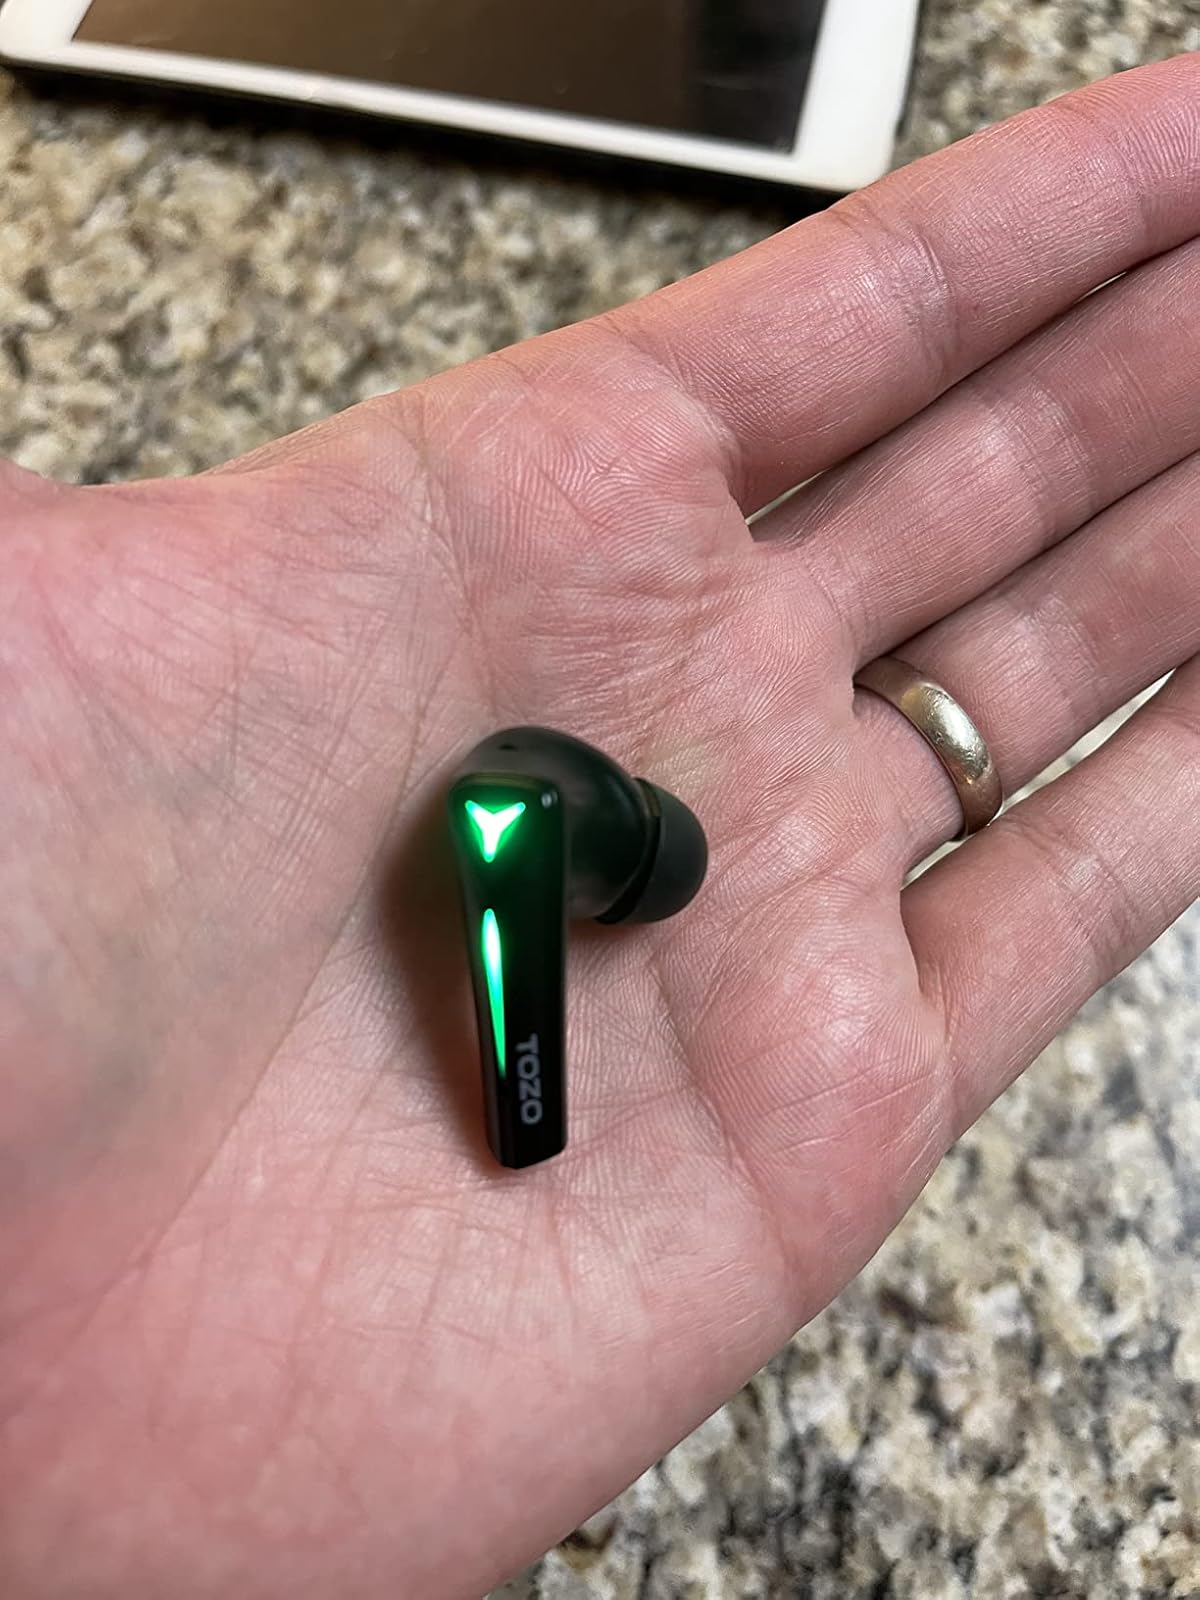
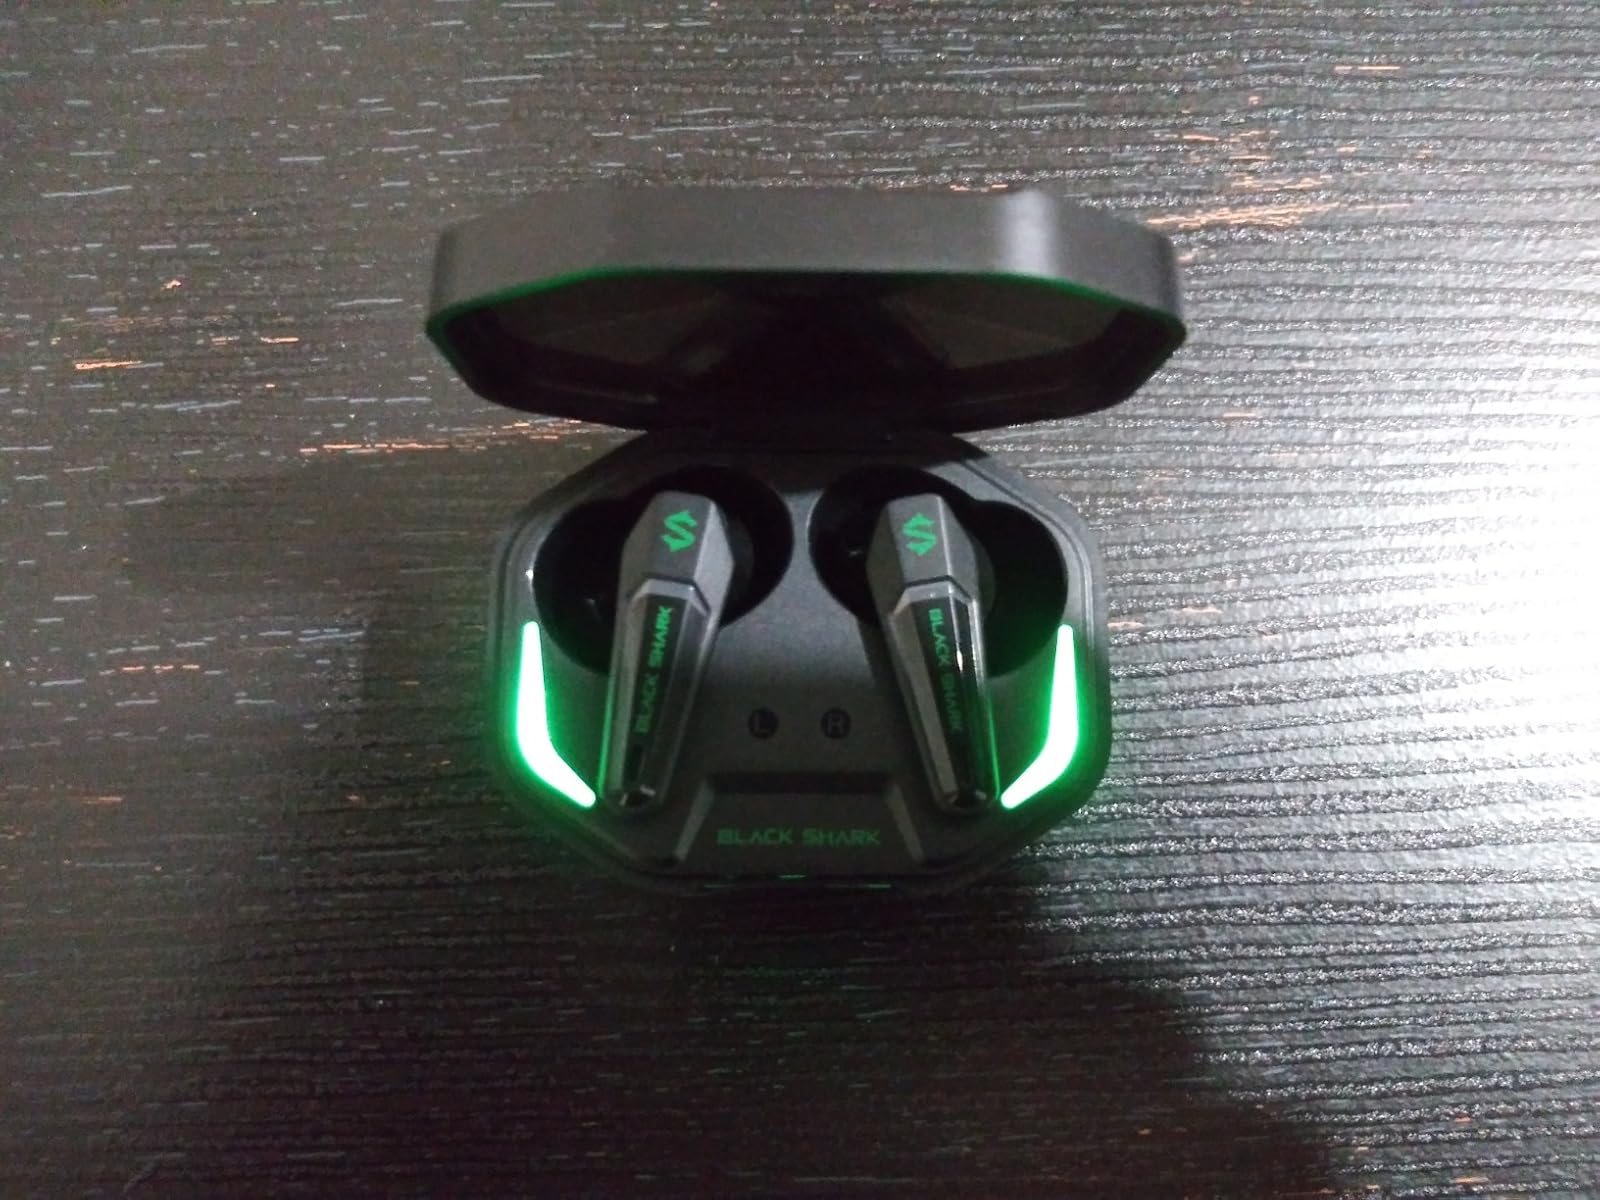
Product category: earbuds
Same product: no